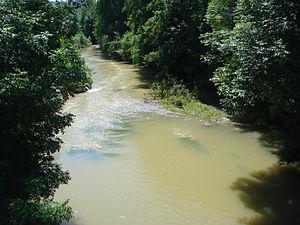
Le Luy de France est un affluent du Luy, qui prend sa source à Limendous, Pyrénées-Atlantiques.
Argelos est une commune du Sud-Ouest de la France, située dans le département des Landes.